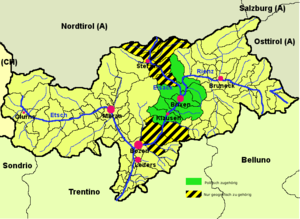
Dans la région autonome de Trentin-Haut-Adige en Italie, les comunità comprensoriali ou comunità di valle sont des collectivités territoriales constituées des communes de la province autonome de Trente et de la province autonome de Bolzano. Le rôle de ces zones administratives est la coordination des communes pour tout ce qui touche la culture, l'économie et l'écologie.